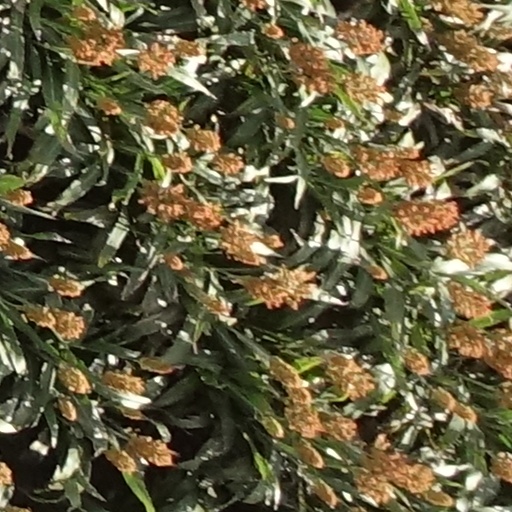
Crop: sorghum